Nekrotronic

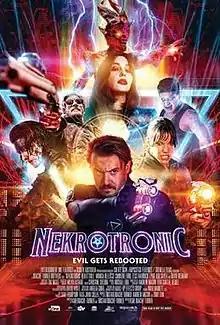
Film poster

Nekrotronic (formerly Nekromancer) is a 2018 Australian comedy science-fiction horror film. It was co-written and directed by Kiah Roache-Turner, and stars Ben O'Toole and Monica Bellucci. It tells the story of demons that steal people's souls through smartphone apps, and the demon-hunters out to kill them.